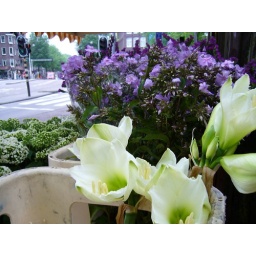
a flower market in Amsterdam